3rd Dragoon Regiment (France)

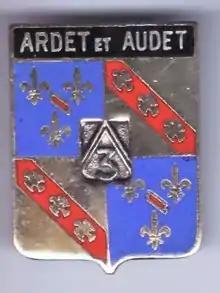
Insignia of the 3rd Dragoon Regiment (1976)

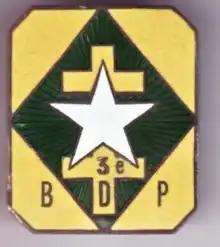
Insignia of the 3rd Dragoon Regiment (1937)

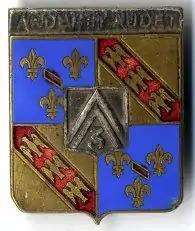
Insigne 3e Dragons (1941)

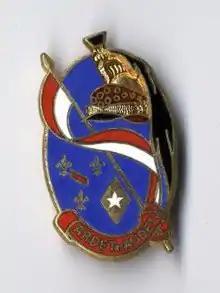
Insignia of 3rd Dragoons (1983)

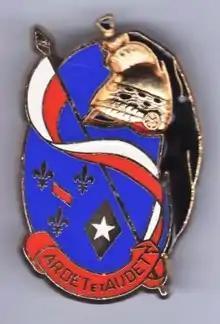
Insignia of 3rd Dragoon Regiment (1986)

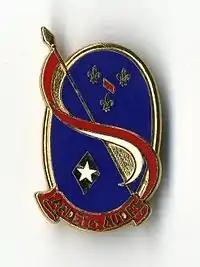

• From the 1914- 18 war cross, two palm leaves, and 4 vermeil stars.